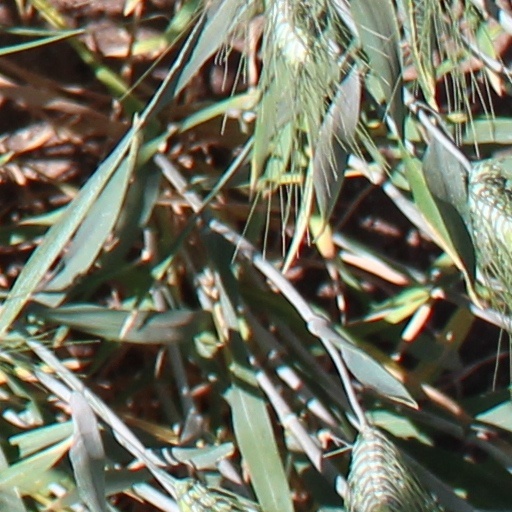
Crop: wheat